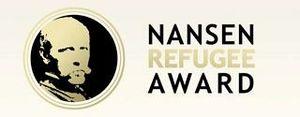
Prix Nansen Español: Premio Nasen
Pierre Jacobsen, né le 5 septembre 1917 à Copenhague et mort le 1ᵉʳ juillet 1957 à Bellevue, est un militaire et haut fonctionnaire international de nationalité française. Il est une personnalité marquante des années 1940 et 1950.